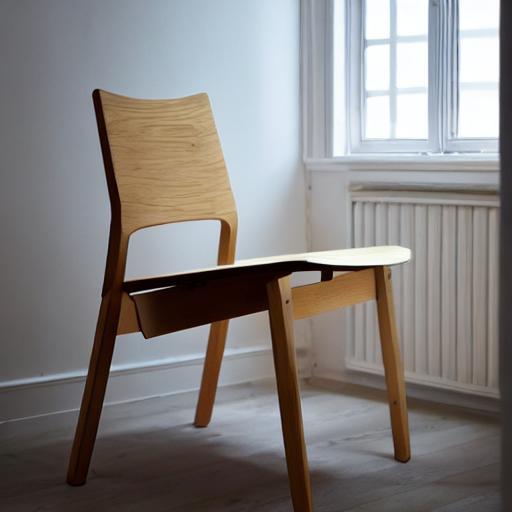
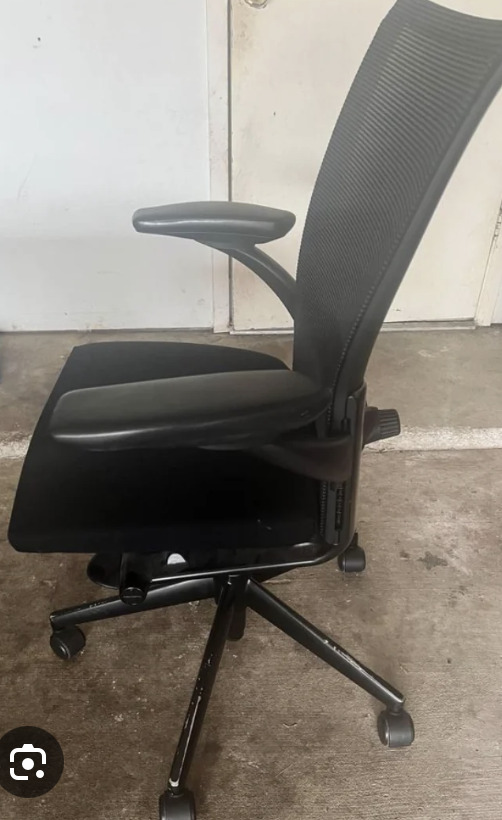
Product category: items_chair
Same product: no